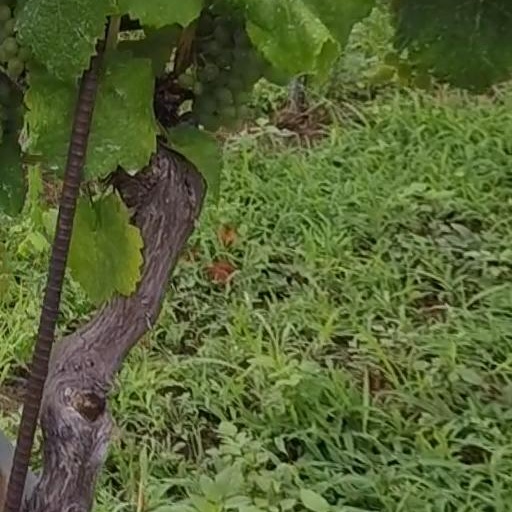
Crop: grape